Albert Abrams

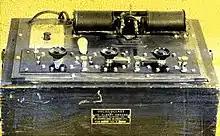
Oscilloclast

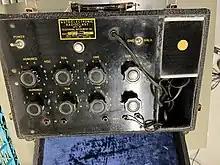
Radioclast

The Dynomizer looked something like a radio, and Abrams claimed it could diagnose any known disease from a single drop of blood or alternatively the subject's handwriting. He performed diagnoses on dried blood samples sent to him on pieces of paper in envelopes through the mail. Apparently Abrams even claimed he could conduct medical practice over the telephone with his machines, and that he could determine personality characteristics.